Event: Nepal Earthquake
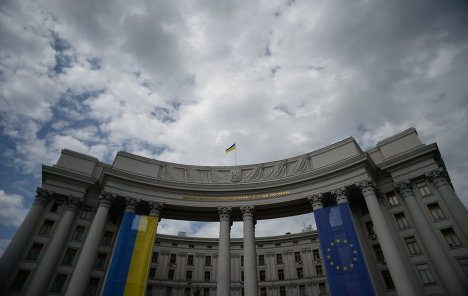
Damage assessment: no_damage